Ghostface (Scream)

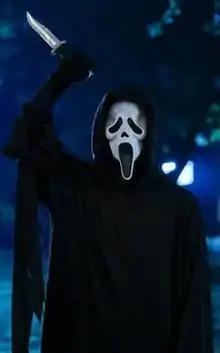
Ghostface’s appearance throughout the "Scream" franchise

Ghostface (alternatively stylized as Ghost Face or GhostFace) is an identity that is adopted by the primary antagonists of the "Scream" franchise. The figure was originally created by Kevin Williamson, and is primarily mute in person but voiced over the phone by Roger L. Jackson, regardless of who is behind the mask (as all killers use a voice changer utilizing that exact voice, starting in person with "Scream"). The disguise has been adopted by various characters in the movies and in the third season of the television series.